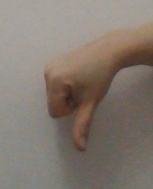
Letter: waw